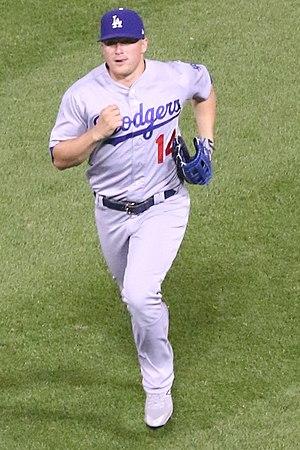
Enrique « Kiké » Hernández est un joueur de champ extérieur des Dodgers de Los Angeles de la Ligue majeure de baseball.